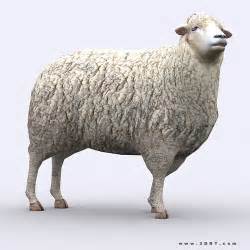
Label: pecora